Maurice Pate

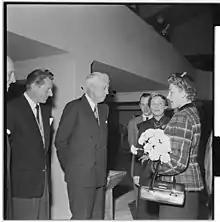
Pate (center) with Princess Astrid, Mrs. Ferner and Danny Kaye

Maurice Pate (October 14, 1894 – January 19, 1965) was an American humanitarian and businessman. Pate served as the first executive director of the United Nations Children's Fund (UNICEF) from 1947 until his death in 1965, after being proposed by the Chairman Ludwik Rajchman.